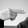
ASL letter: H